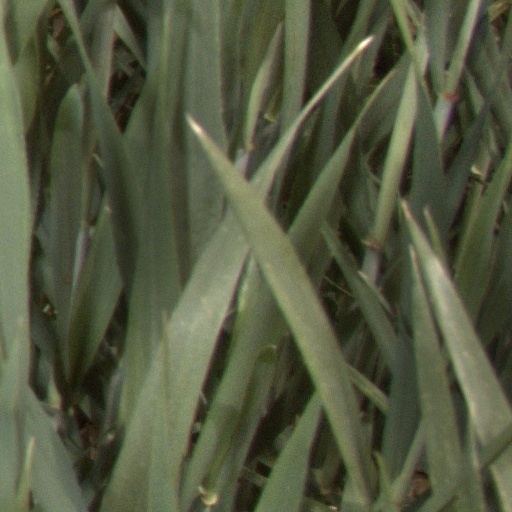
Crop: wheat